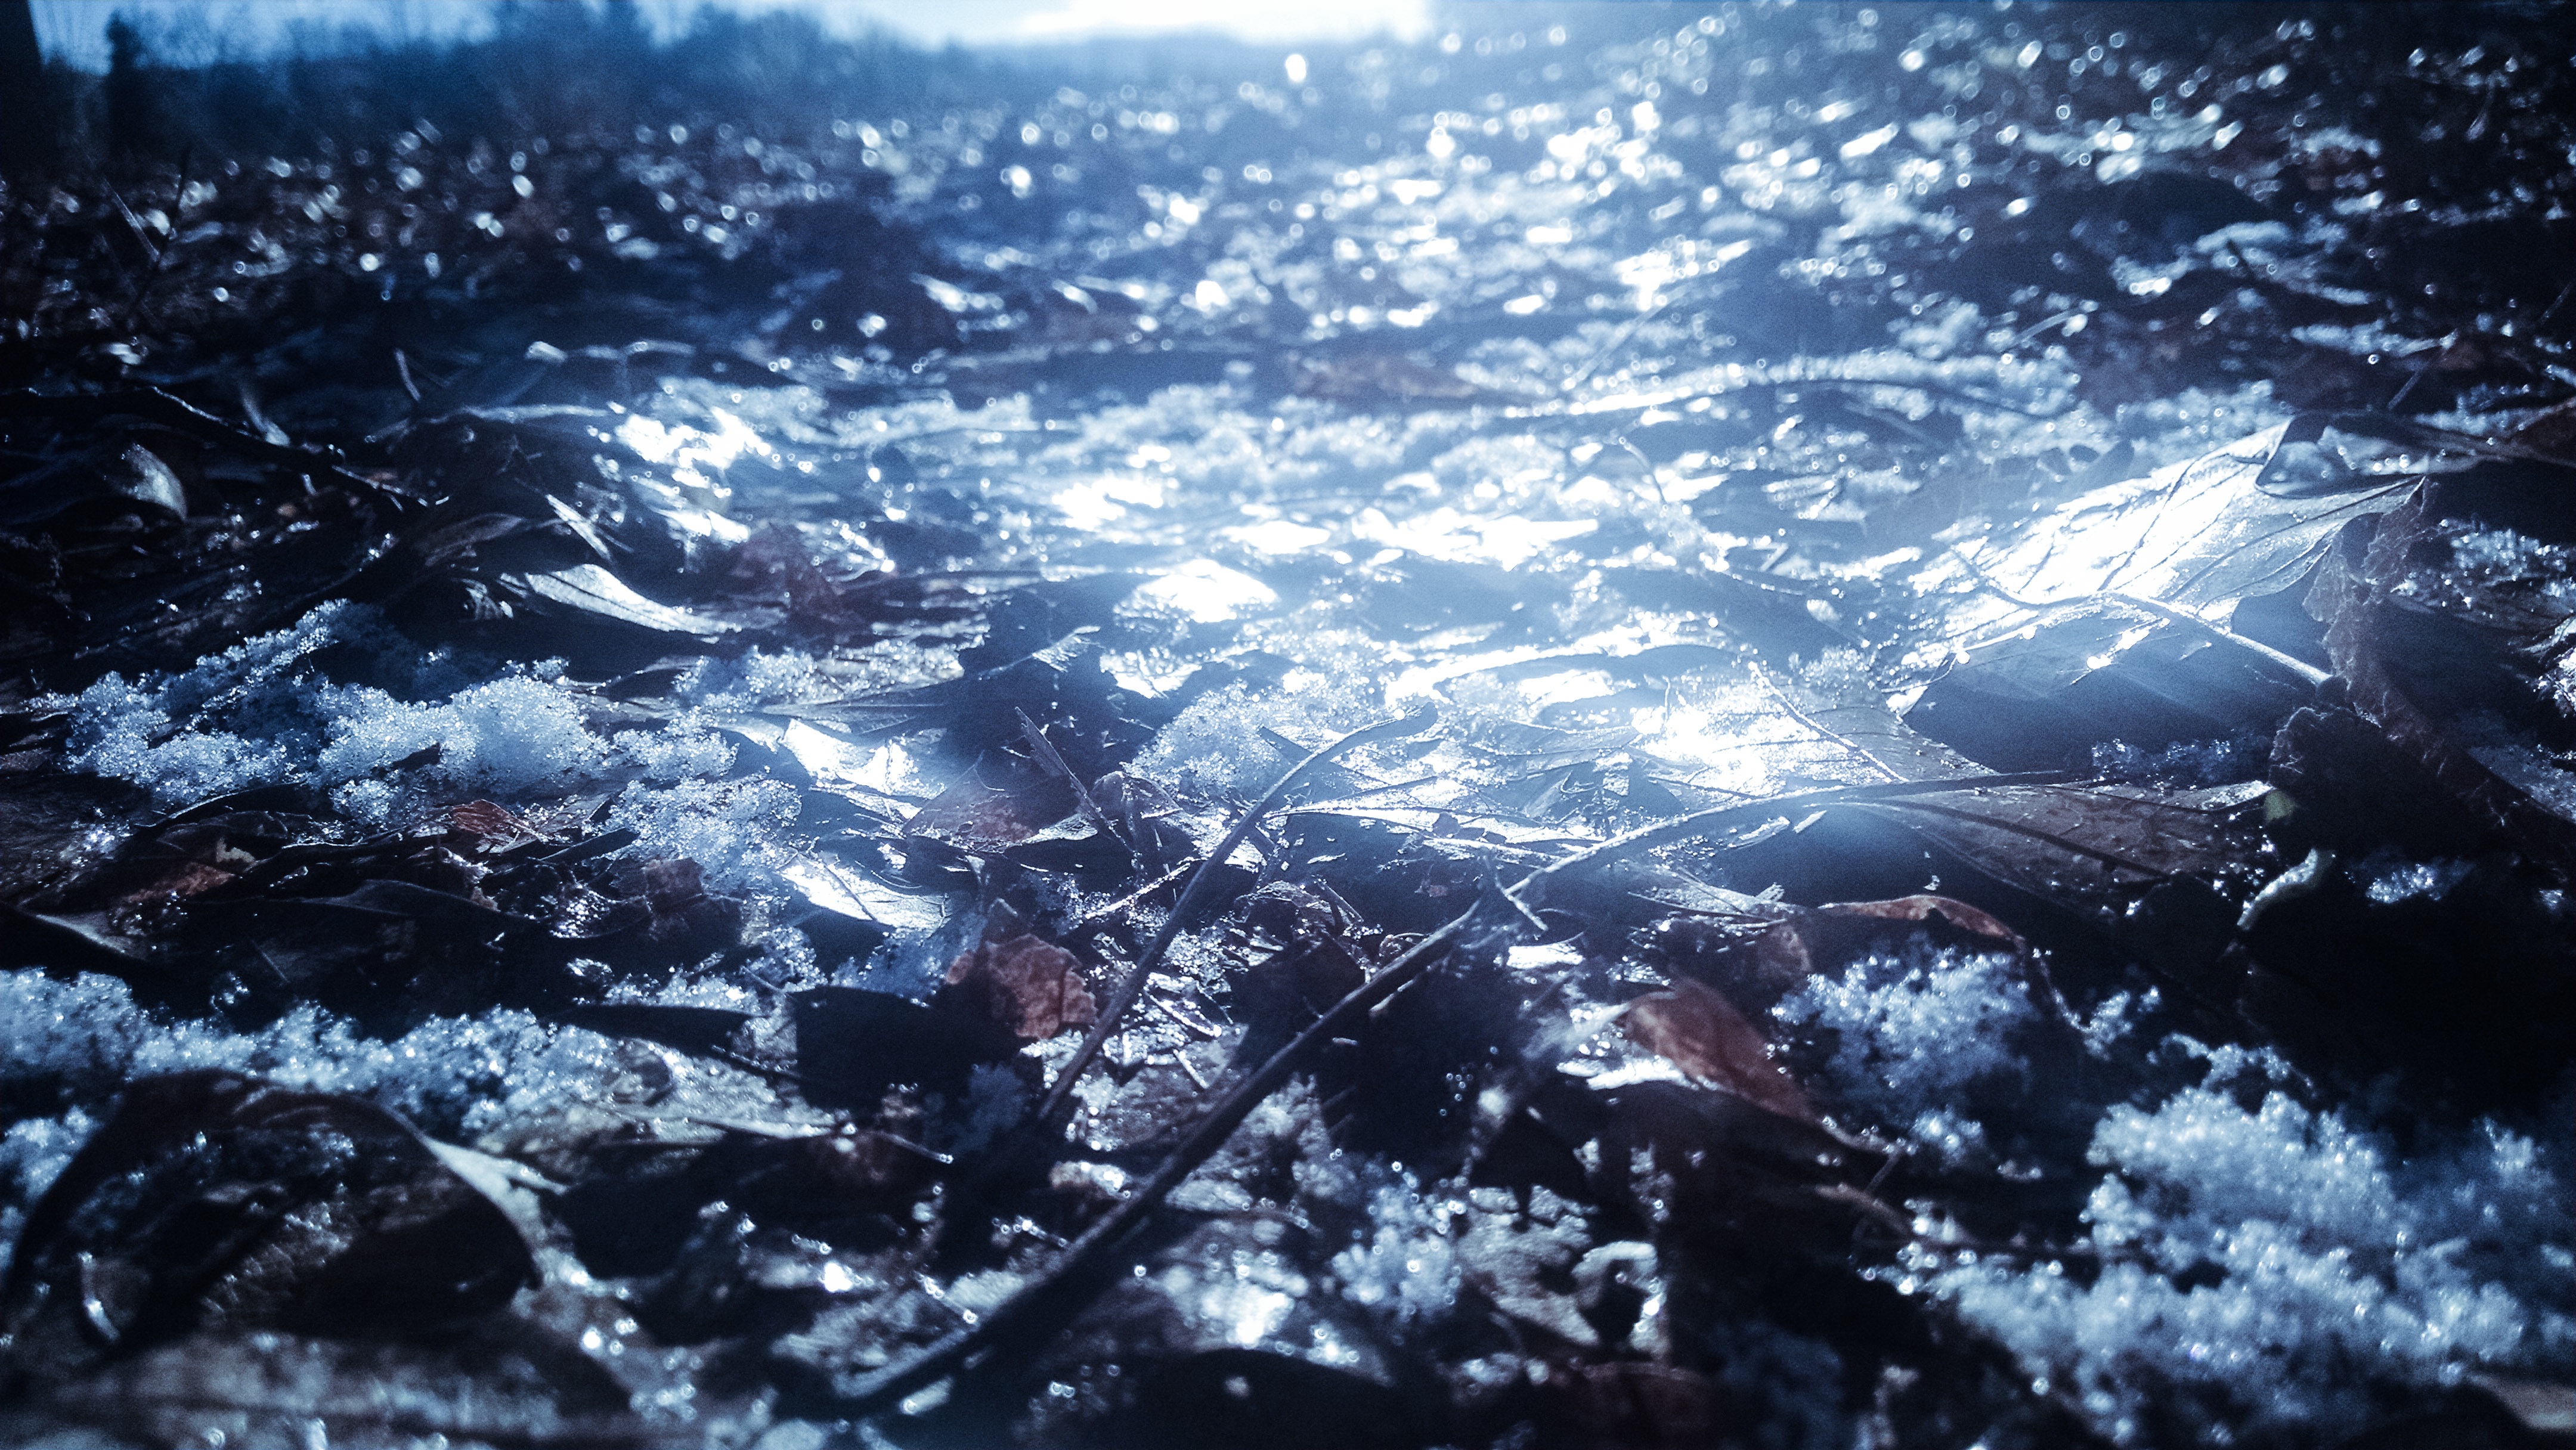
sea, water, nature, snow, sunlight, wave, underwater, ice, reflection, weather, earth, geological phenomenon